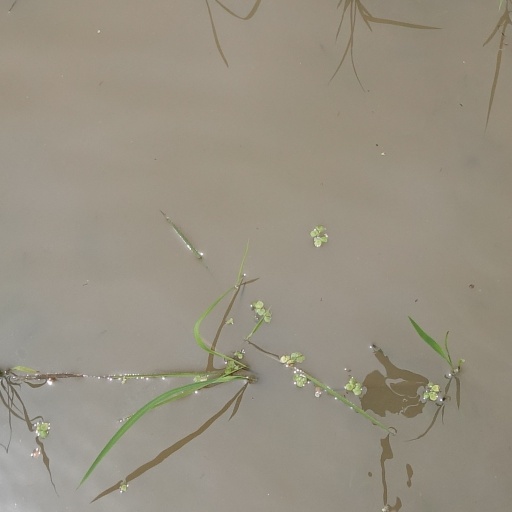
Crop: rice